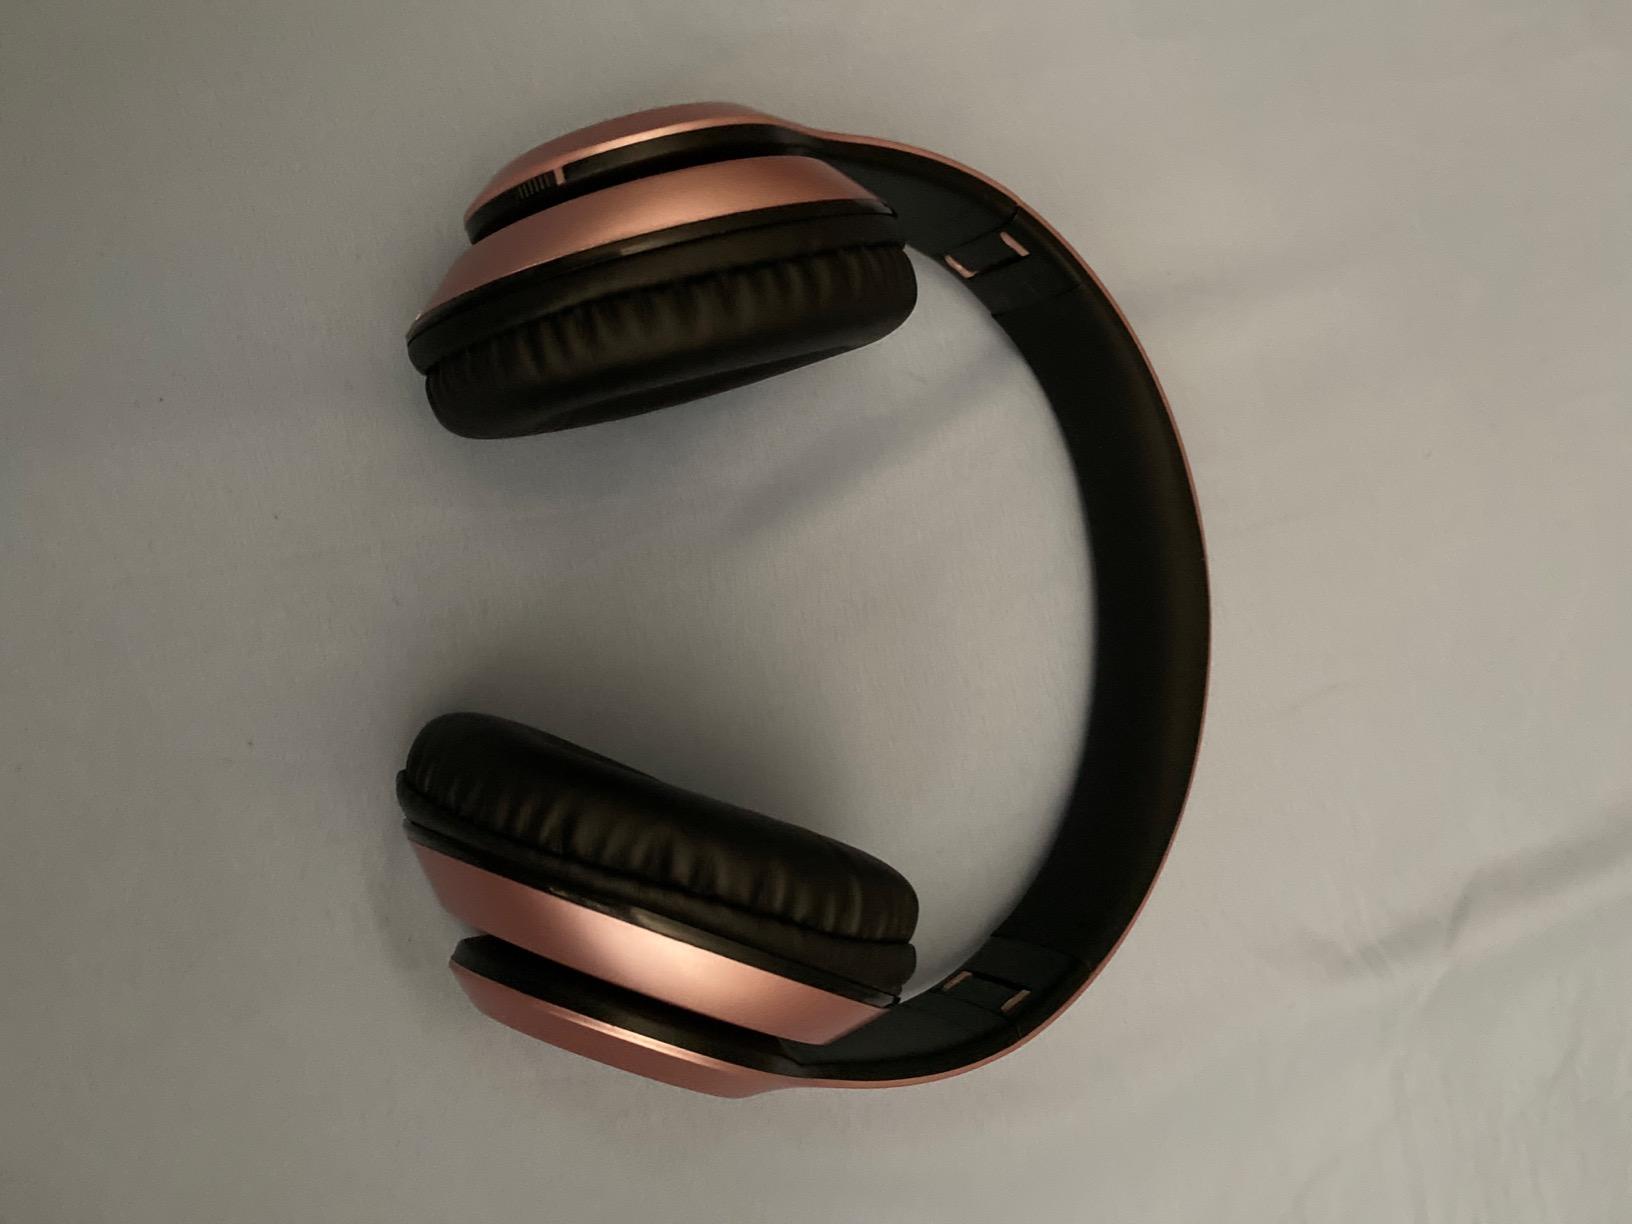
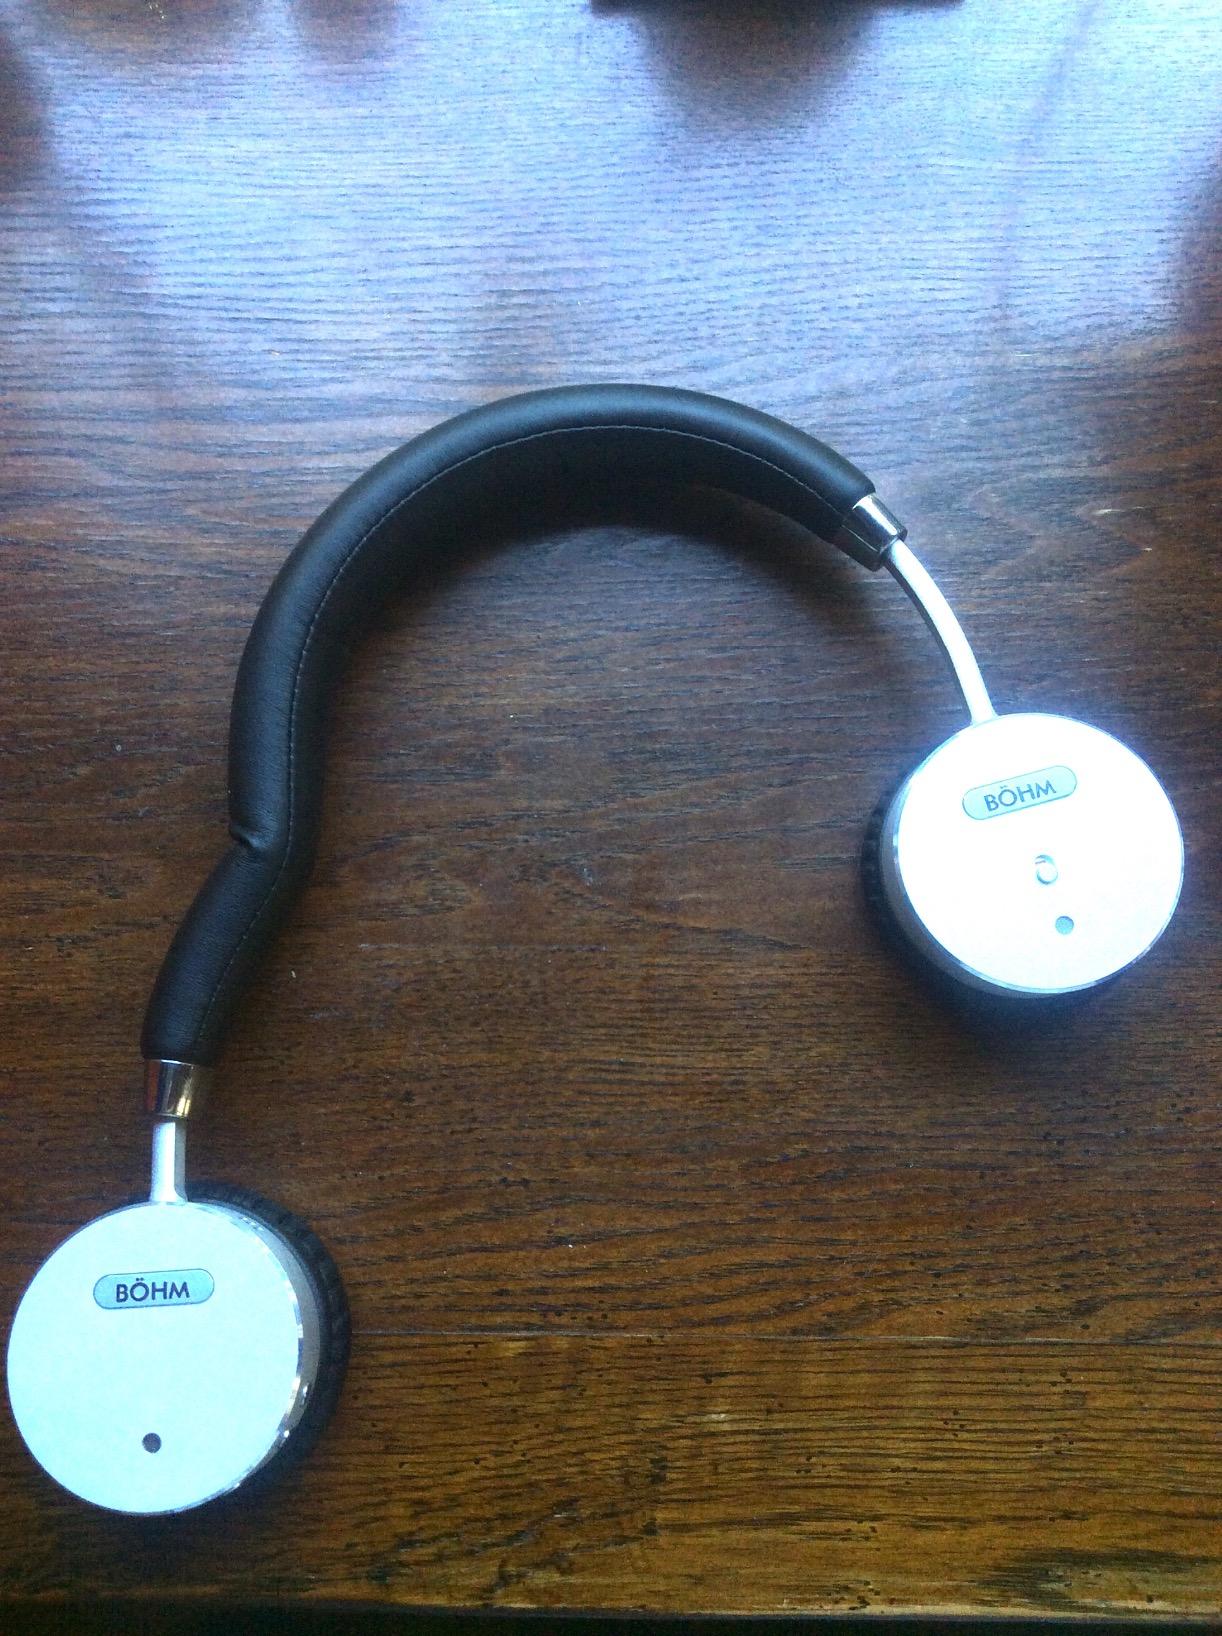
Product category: headphones
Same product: no